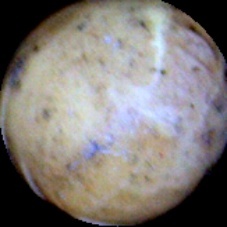
Label: Spotted